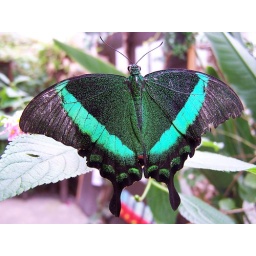
At a butterfly house somewhere in North Wales